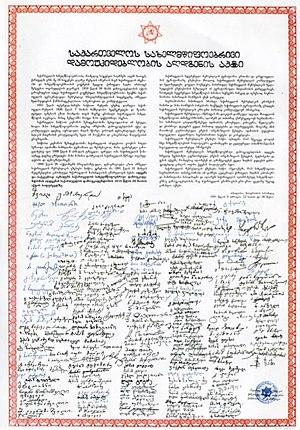
Le coup d'État de 1991-1992 en Géorgie, aussi connu en tant que guerre de Tbilissi ou putsch de 1991-1992, est un conflit à la fois militaire et civil qui se déroule du 22 décembre 1991 au 6 janvier 1992 dans la nouvelle République de Géorgie à la suite de la dislocation de l'URSS. À l'image du violent chaos qui a cours dans le Caucase au début des années 1990, le coup voit s'affronter les troupes loyales au président Zviad Gamsakhourdia contre de nombreuses organisations paramilitaires qui s'unifient à la fin de 1991 sous l'égide des seigneurs de guerre Tenguiz Kitovani, Djaba Iosseliani et Tenguiz Sigoua.